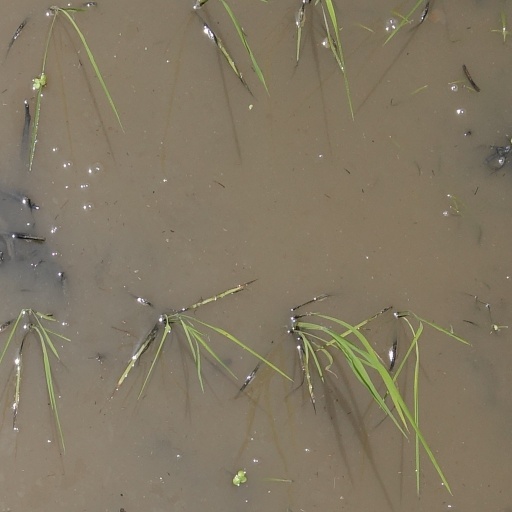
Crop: rice